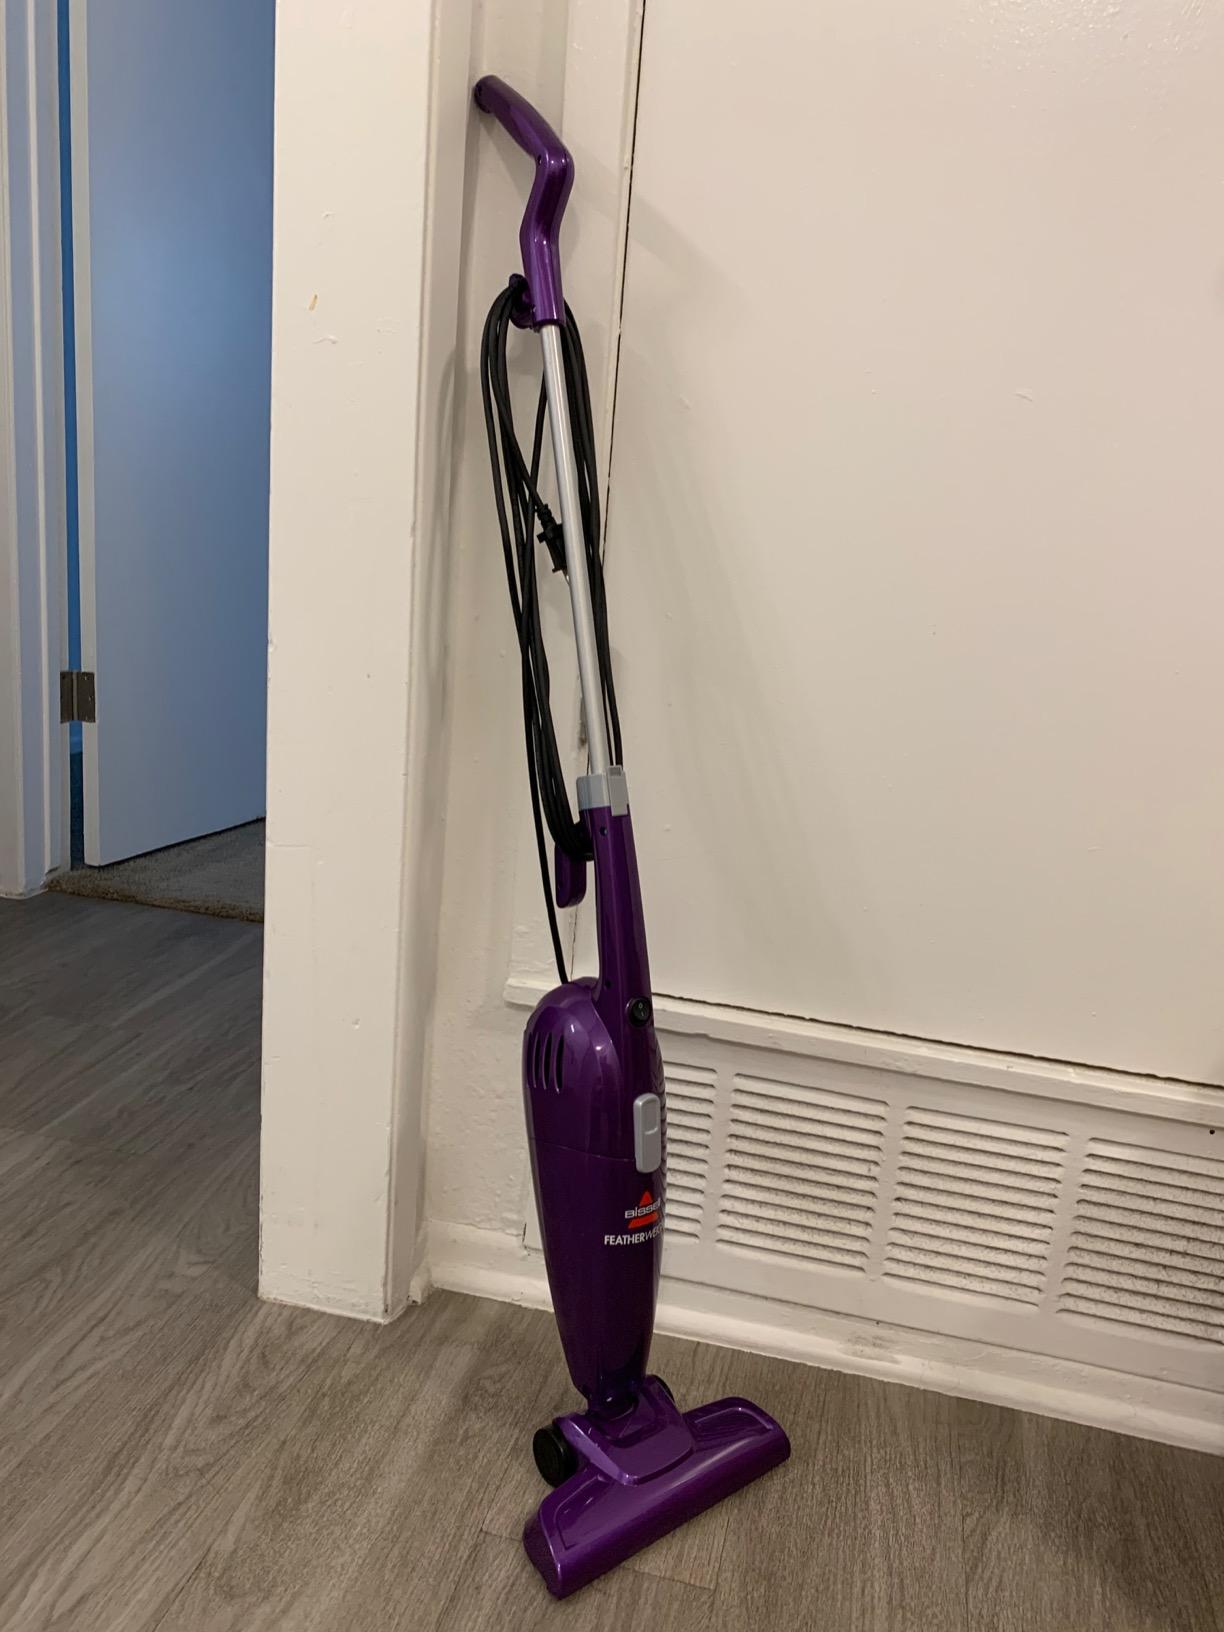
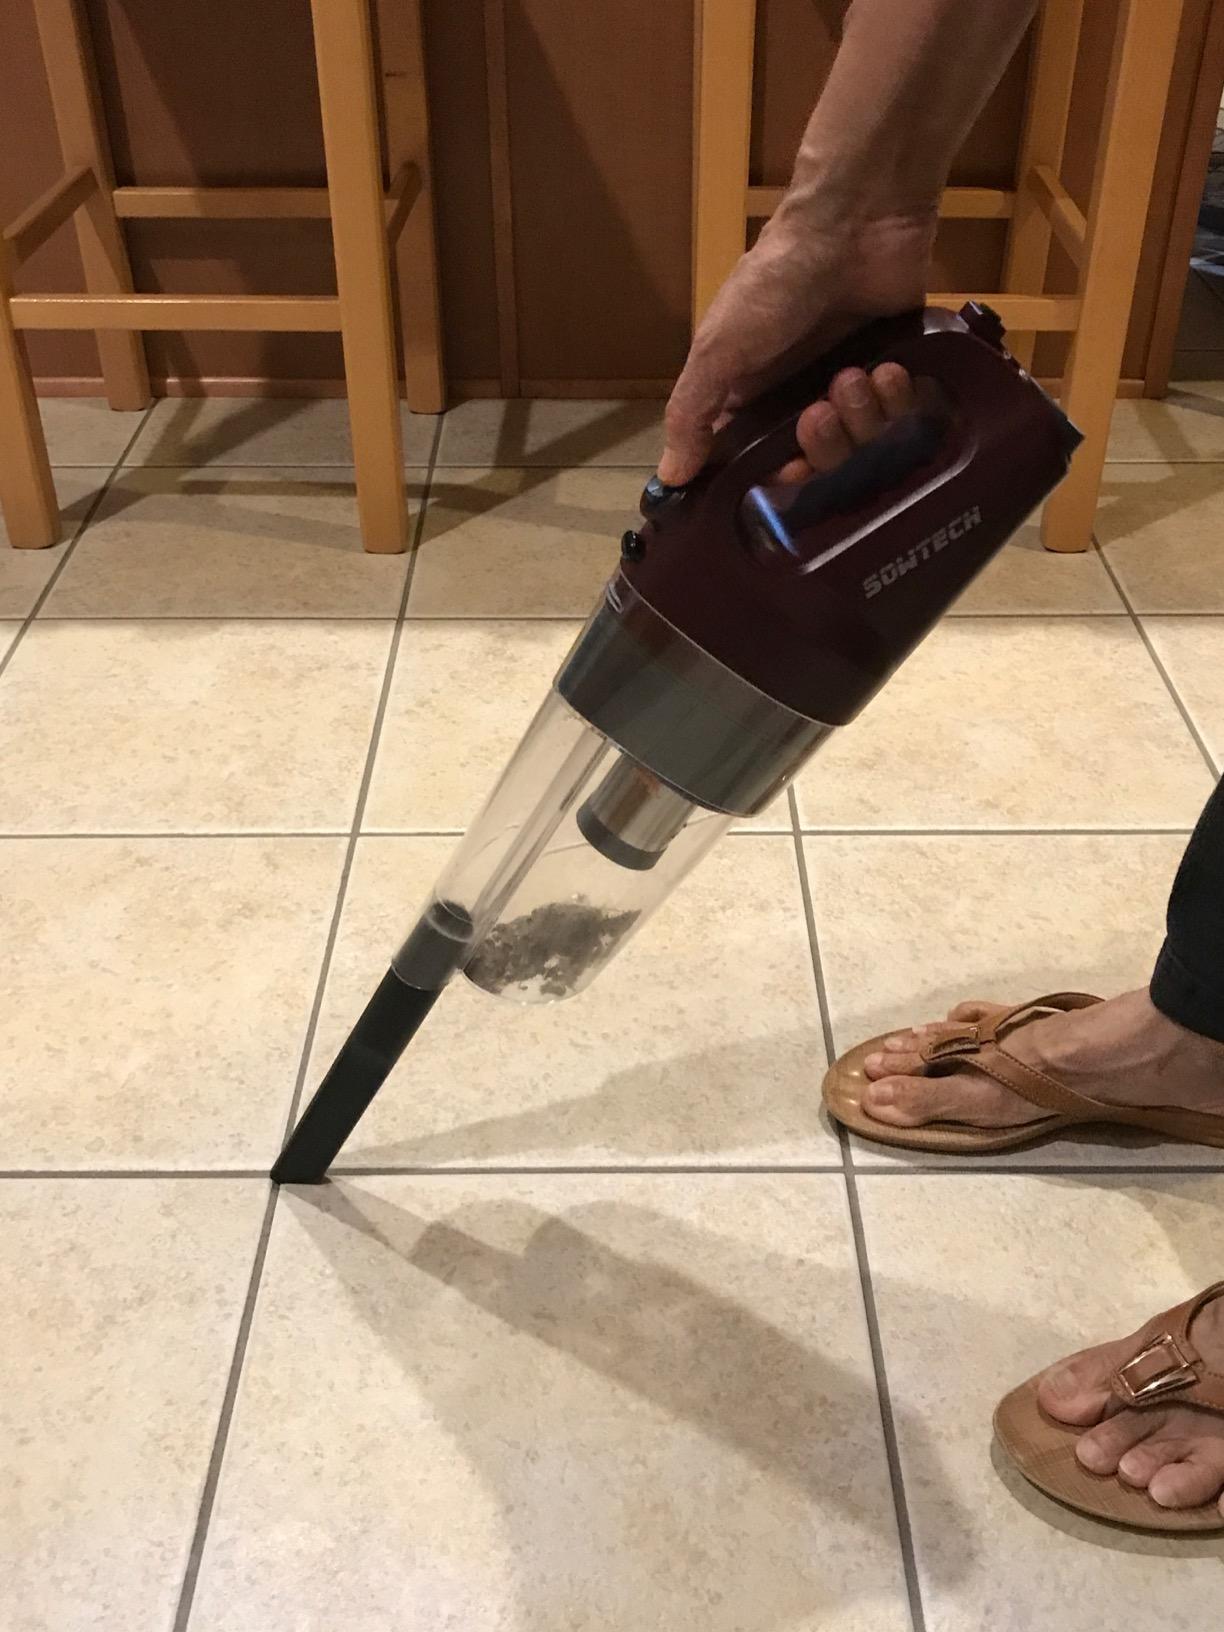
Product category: items_vacuum
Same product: no